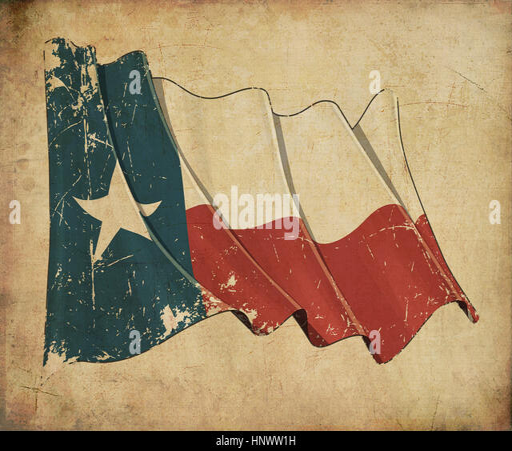
wallpaper depicting an aged paper , textured background with a scratched illustration of the flag